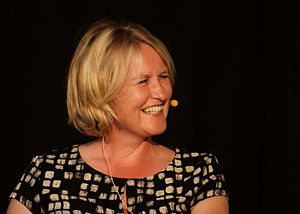
Ida Jessen
Ida Jessen i Stockholm 2010.
Ida Jessen er en dansk forfatterinde fra Sydjylland, opvokset i Thyregod. Hun er uddannet cand.mag. i litteraturhistorie og massekommunikation fra Aarhus Universitet i 1990. Ud over egne bøger har hun oversat flere ungdoms- og voksenromaner til dansk – blandt andet af Lars Saabye Christensen.